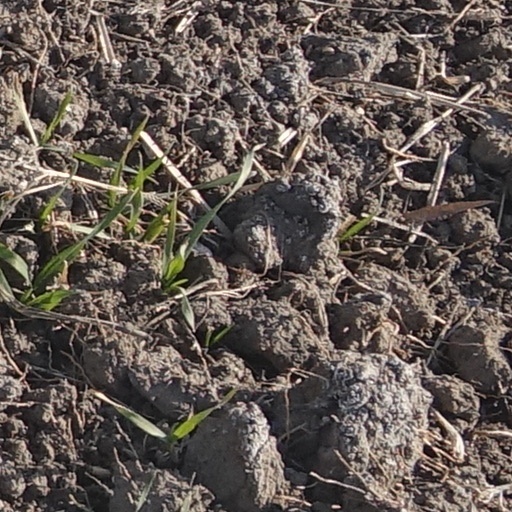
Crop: wheat